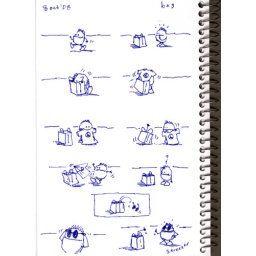
in which I saw a friend walking along with a bag this morning, so I did a comic around that.